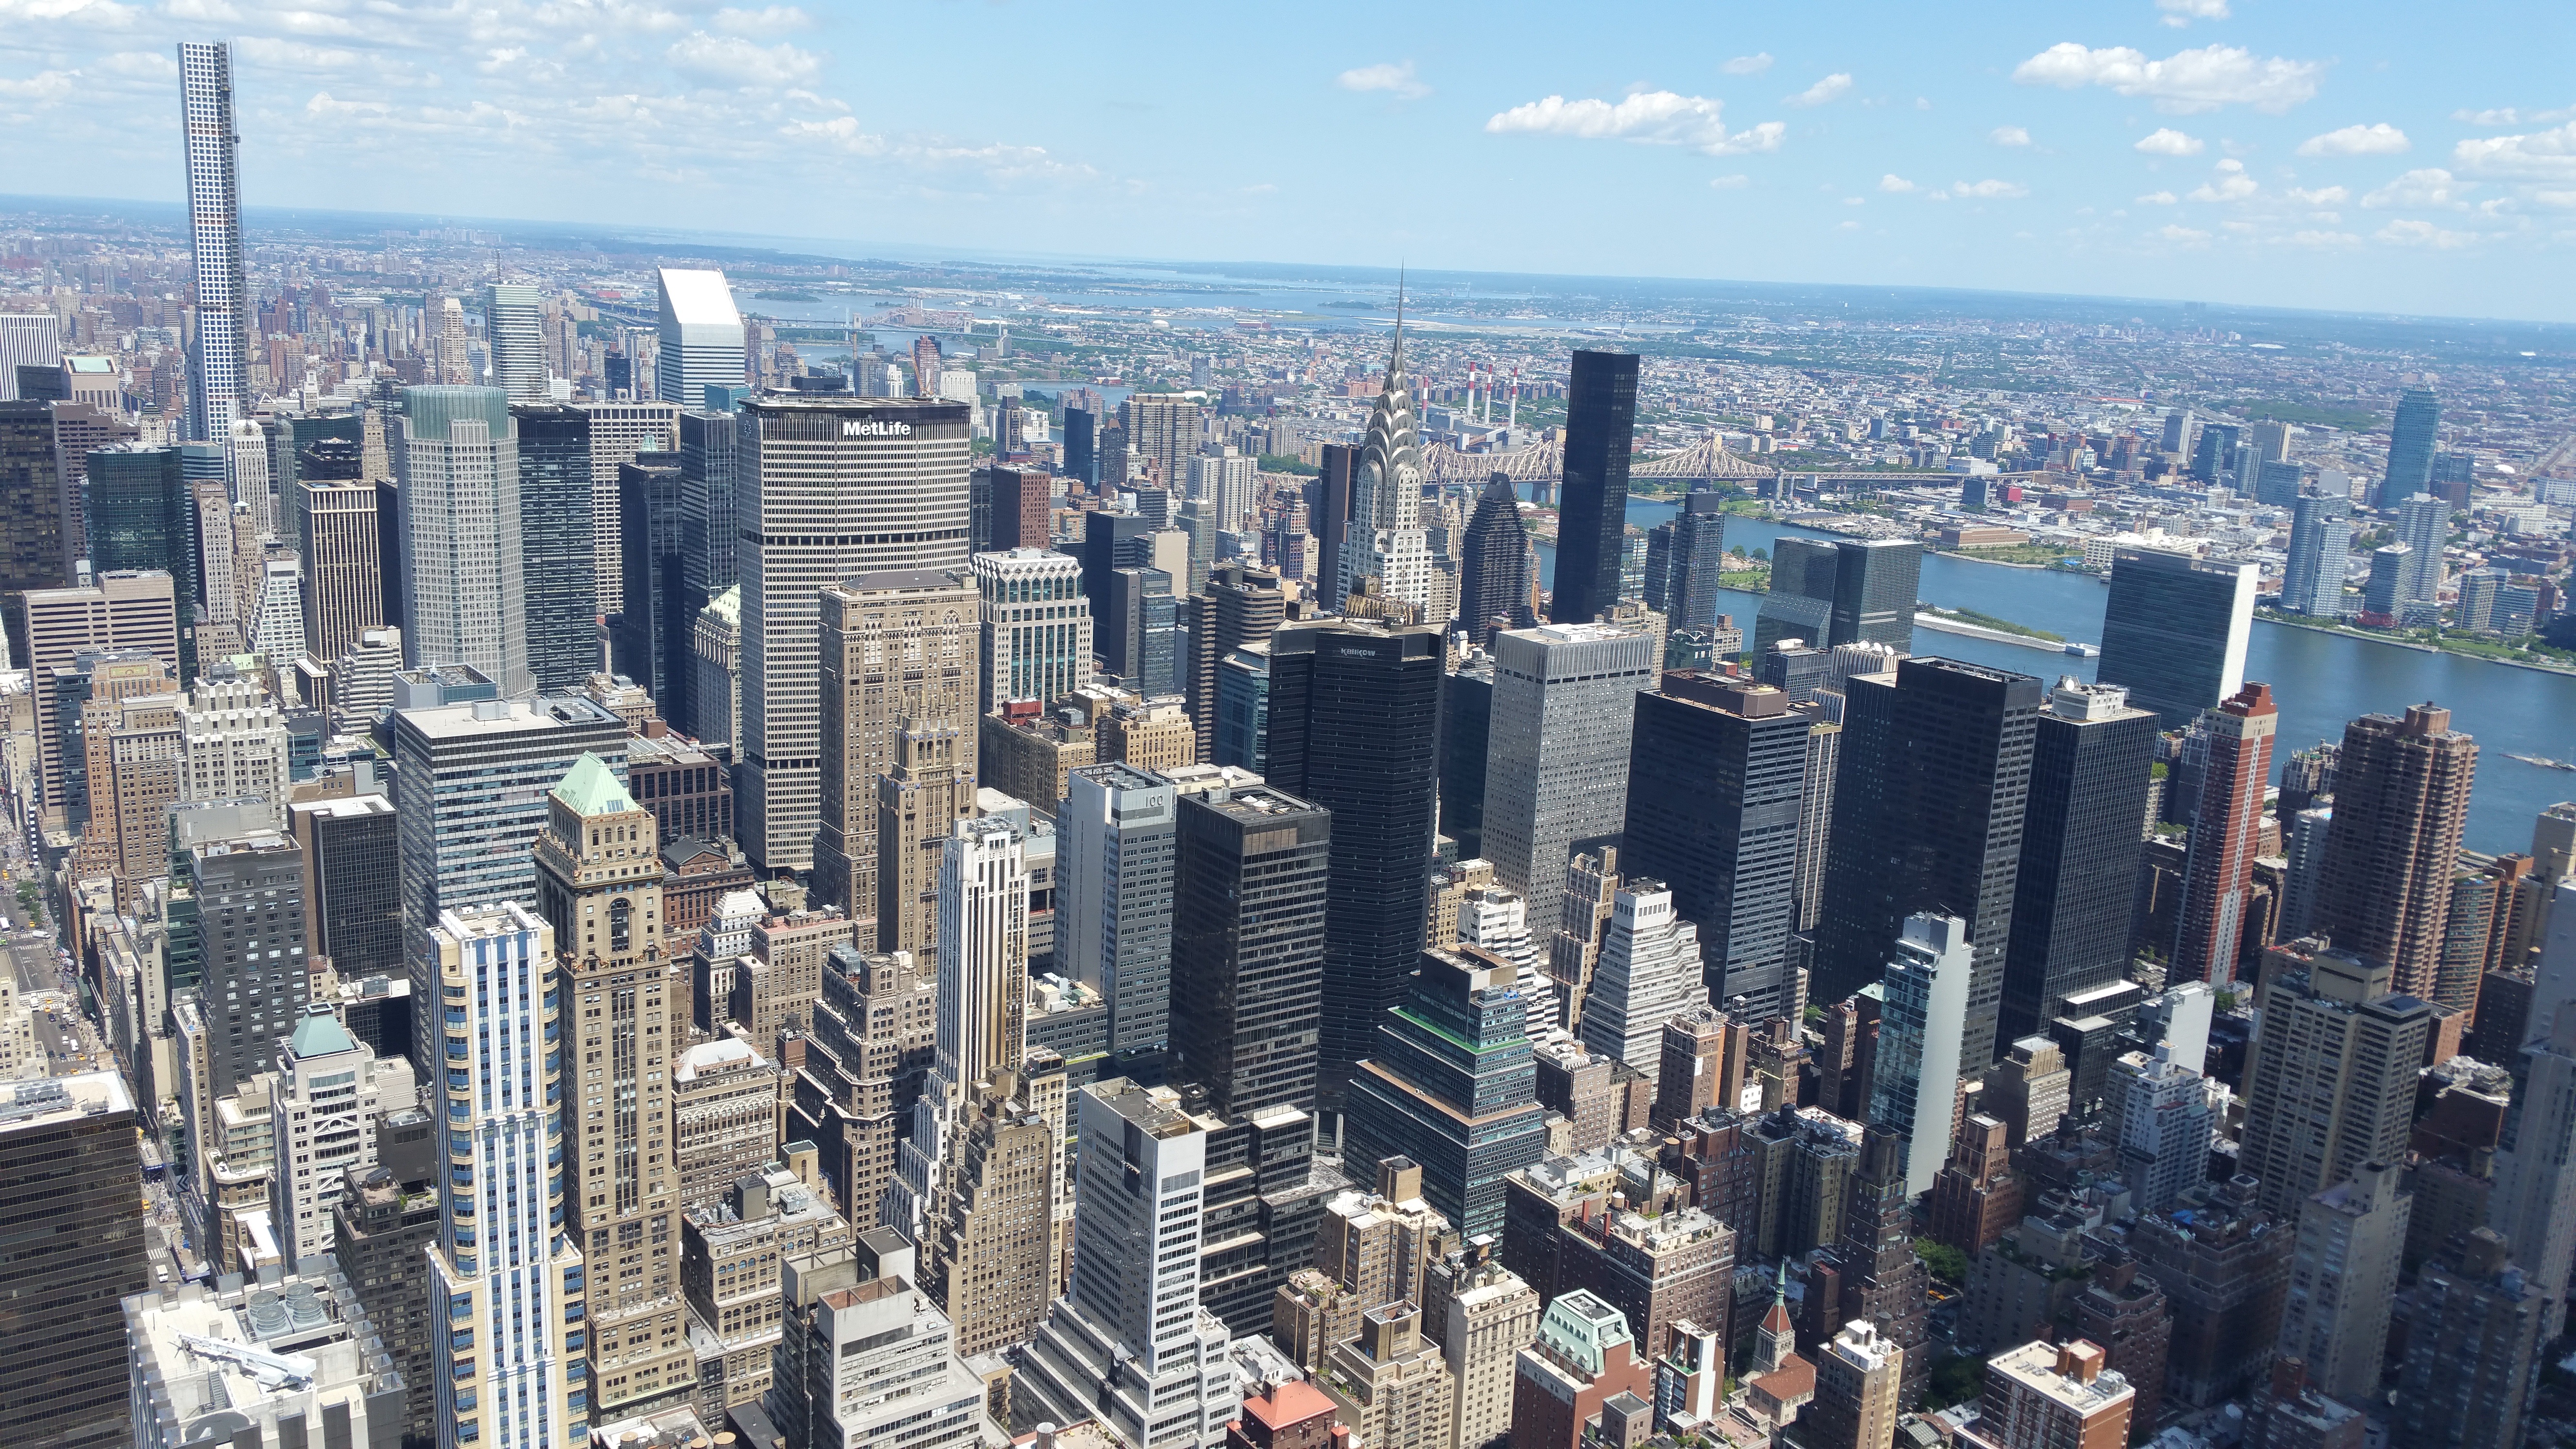
skyline, city, skyscraper, new york, new york city, cityscape, downtown, tower, landmark, tower block, skyscrapers, metropolis, neighbourhood, aerial photography, urban area, residential area, human settlement, metropolitan area, highrises